Henri Pescarolo

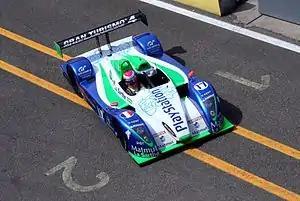
Franck Montagny driving the Pescarolo C60 during practice for the 2006 24 Hours of Le Mans.

Pescarolo holds the record for Le Mans starts with 33 and has won the race on four occasions as a driver. He has yet to win the race as a team owner, coming very close in 2005 with the Pescarolo C60H. His team did manage to win the LMES championship in the same year. His team was also second at Le Mans in 2006, followed by a third in 2007 behind a pair of diesel-powered prototypes.